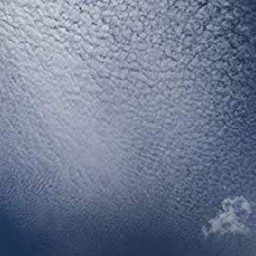
Cloud type: Cirrocumulus (Cc)